Reserve Defence Forces

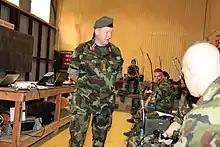
Chief of Staff visiting Army reservists on annual full-time training in the Glen of Imaal

In 1997 a steering group was convened by the Chief of Staff of the Irish Defence Forces to conduct a special study on the restructuring of the Defence Forces Reserve. The report was completed in May 1999. The Reserve Defence Forces was established on 1 October 2005 in line with the recommendations of this report, and as part of a wider restructure of the Defence Forces from 2000 onwards.